Yakkabogʻ

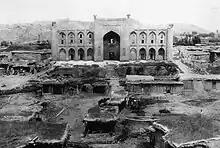
Old picture of a local madrasa

There is a Polish cemetery from World War II in the city. In 1954, the settlement near the Yakkabag railway station was granted the status of an urban-type settlement (посёлок городского типа) and officially named "Stanitsa Yakkabag." In 1978, it was transformed into the city of Yakkabag. The name "Yakkabag" in Uzbek translates to "Lonely Garden."